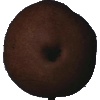
Label: Pear Kaiser 1